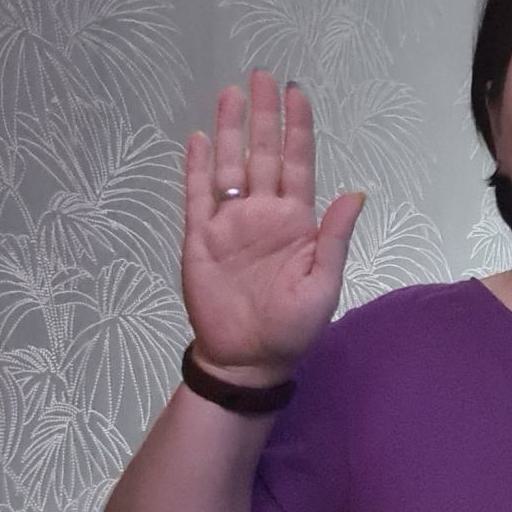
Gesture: stop